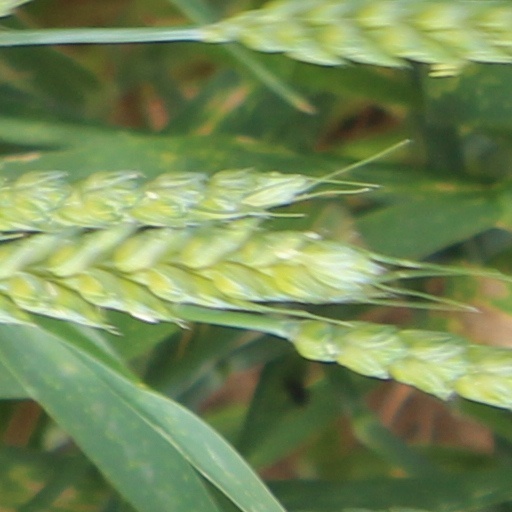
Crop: wheat